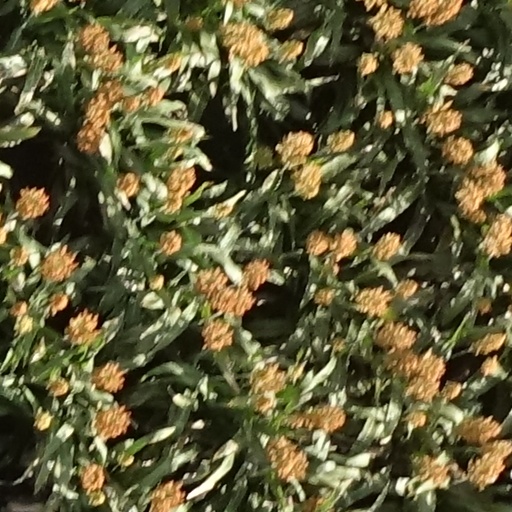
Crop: sorghum